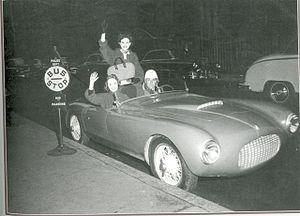
Giovanni Bracco est un ancien pilote italien de course automobile, qui s'est surtout illustré en course de côte et en catégorie Sport.